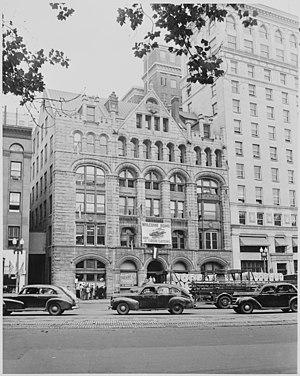
The Washington Post est un journal américain de la capitale des Etats-Unis, Washington D.C. Le centre de gravité était plutôt de centre gauche avant la mort de sa propriétaire Katharine Graham. Depuis, sous la direction de son fils, Donald E. Graham, le journal se rapproche du centre droit mais la ligne éditoriale reste centriste.
Katharine Graham, née Meyer le 16 juin 1917 à New York et morte le 17 juillet 2001 à Boise, est une patronne de presse américaine.